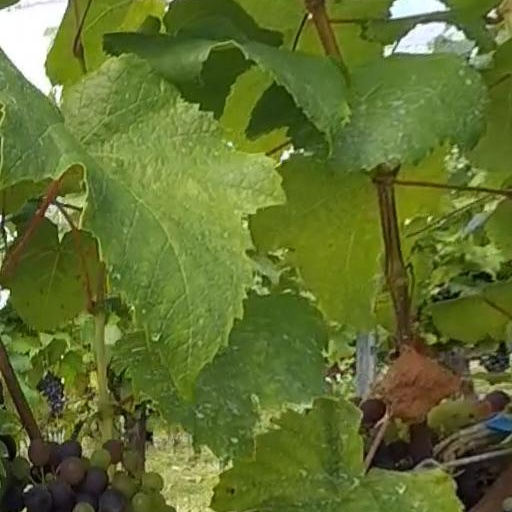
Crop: grape